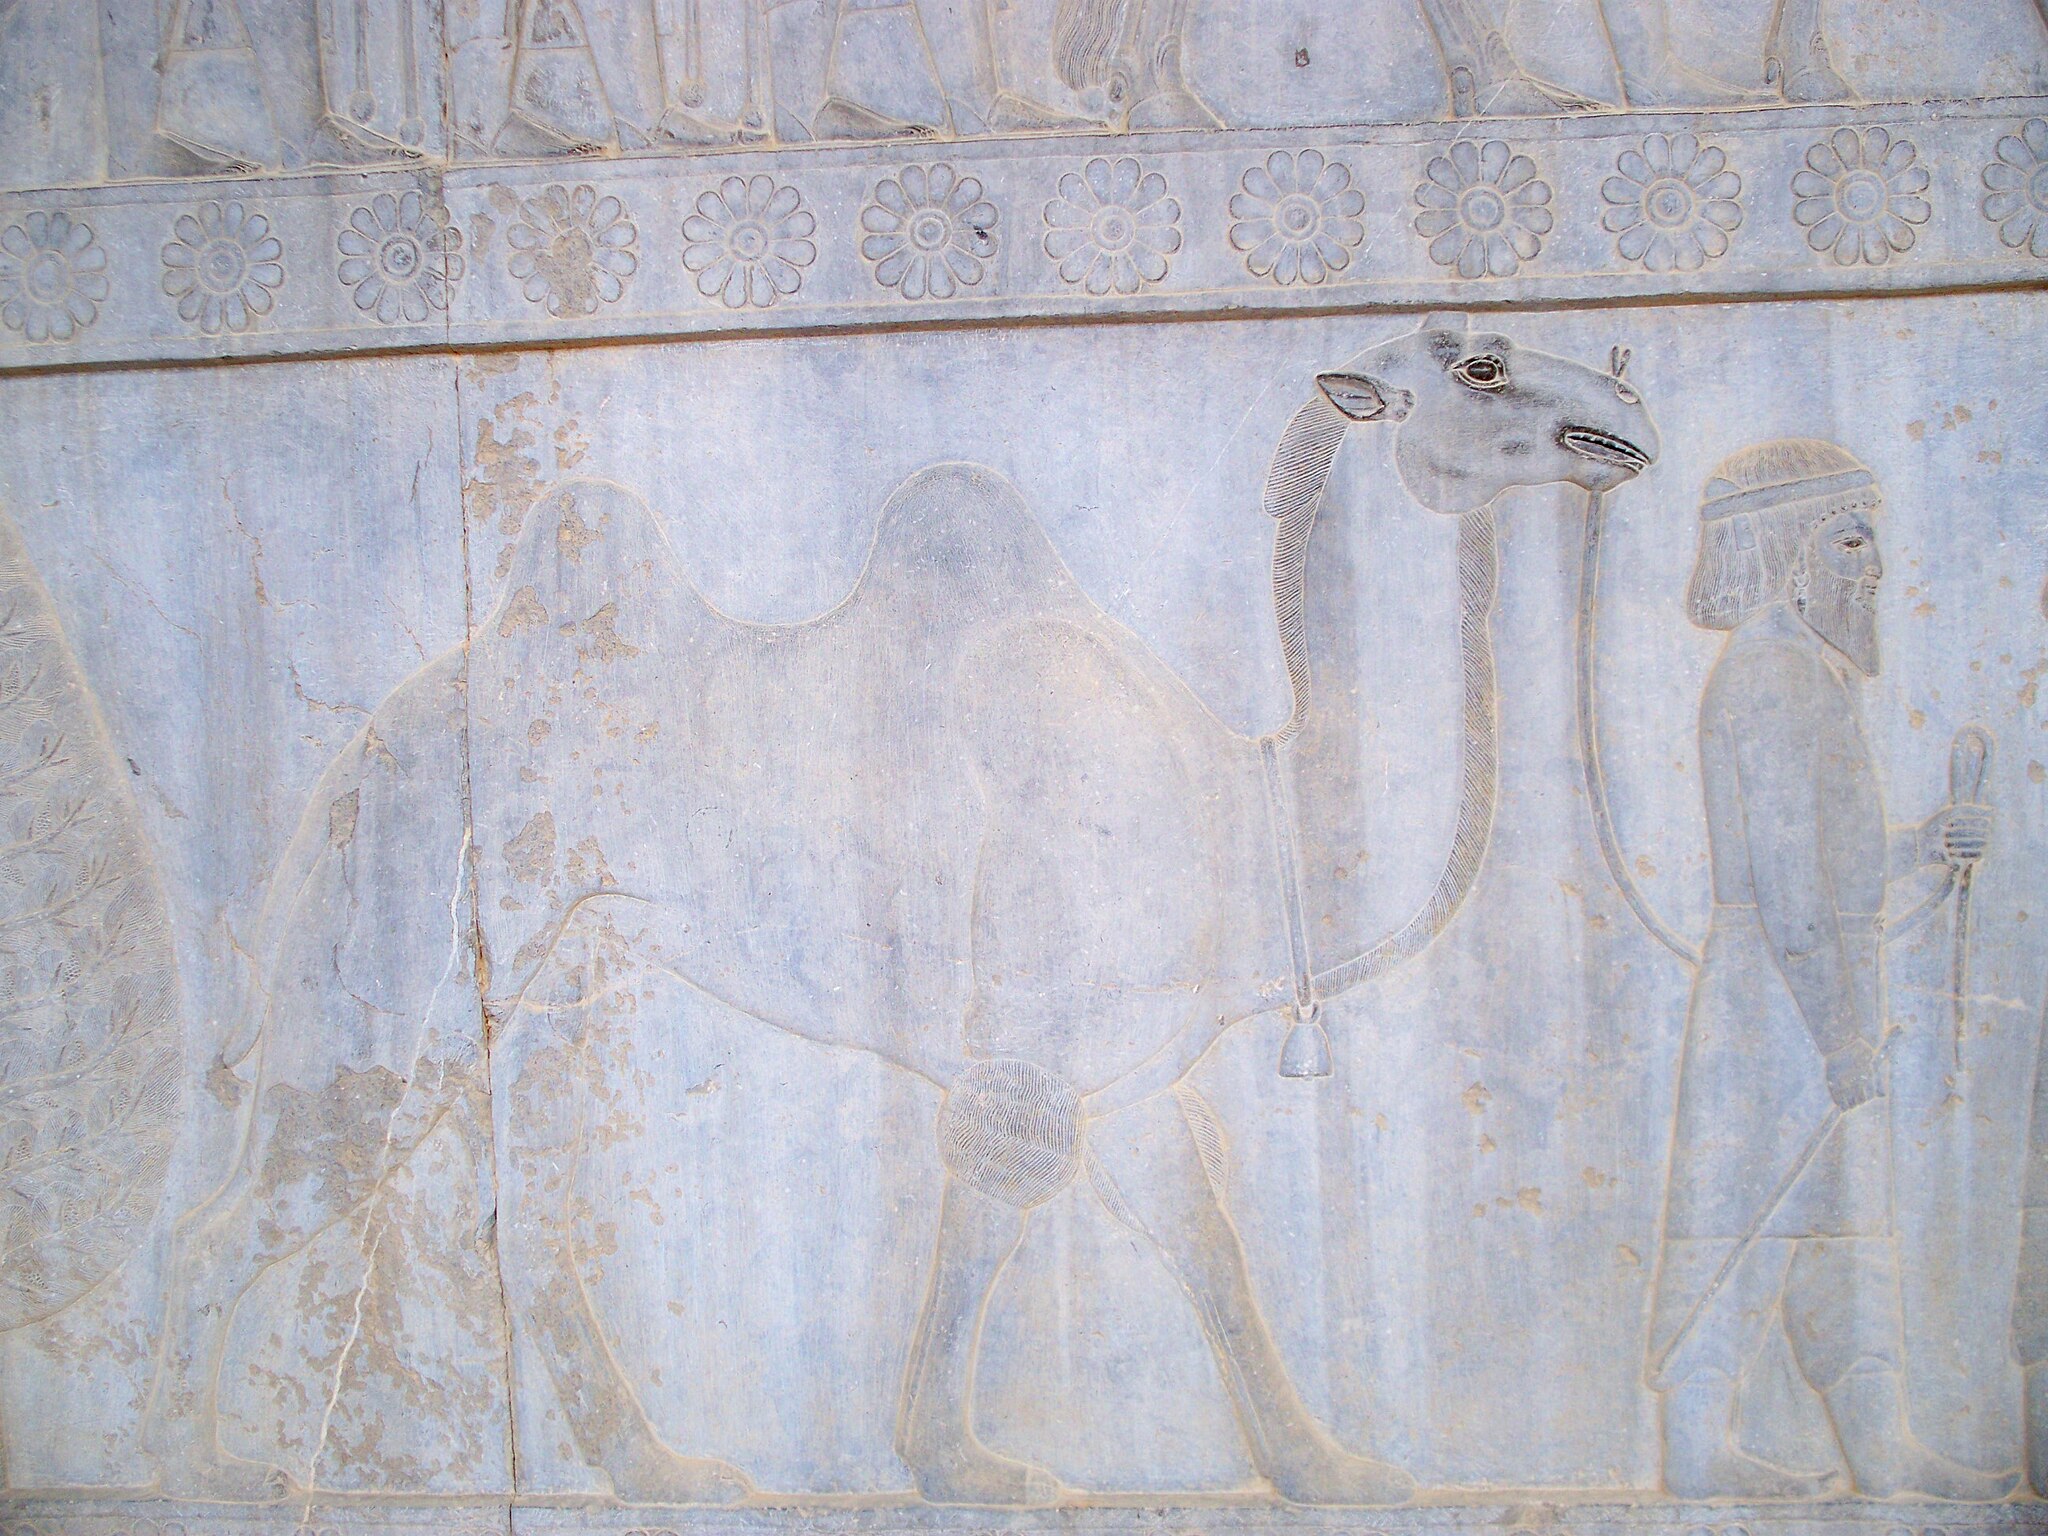
Title: Persepolis, Iran (28701903302)
Description: Are you dreaming of visiting Iran? See Ancient Persepolis? I will be glad to talk about this topic in the messenger www.messenger.com/t/zametki Мечтаешь посетить Иран? Увидеть Древний Персеполис? Буду рад пообщаться на эту тему в мессенжере www.messenger.com/t/zametki
Date: 2008-01-01 12:10
Categories: Flickr images reviewed by FlickreviewR 2, 2008 in Persepolis, Arachosian delegation, Apadana, Photographs by Sasha India